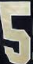
Number: 5